Leeds Castle

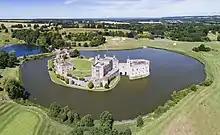
An aerial panorama of Leeds Castle

From 857, the site was owned by a Saxon chief called Led or Leed who built a wooden structure on two islands in the middle of the River Len. In 1119, Robert de Crevecoeur rebuilt it in stone as a Norman stronghold and Leeds Castle descended through the de Crevecoeur family until the 1260s. What form this Norman stronghold took is uncertain because it was rebuilt and transformed in the following centuries. Adrian Pettifer speculates that it may have been a motte and bailey.